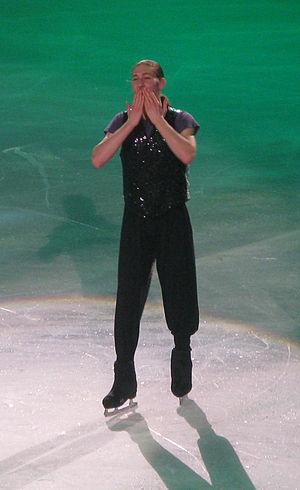
Jason Brown lors du gala du trophée Éric Bompard 2013 à Paris-Bercy.